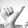
ASL letter: Y